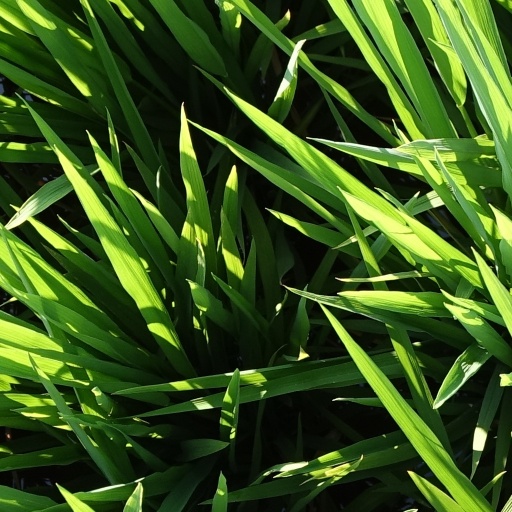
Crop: rice